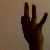
The image shows a hand gesture representing the number 9 in Indian Sign Language.